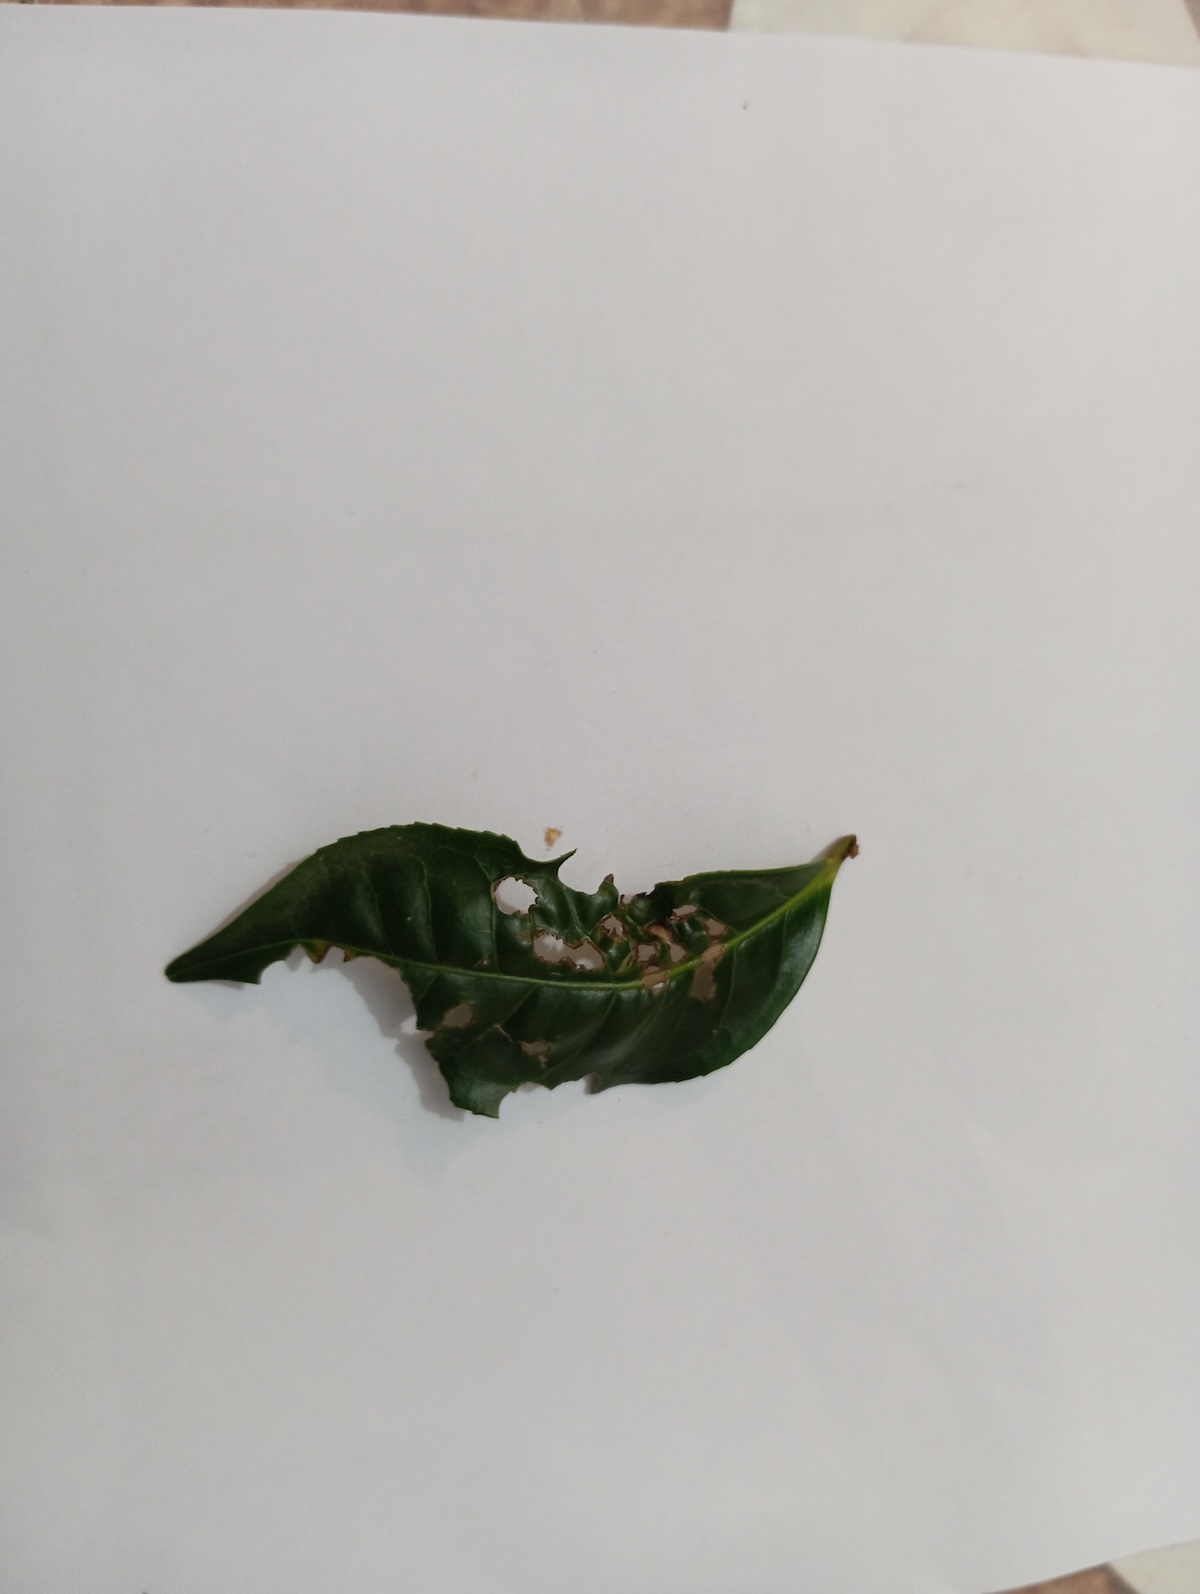
Label: Green mirid bug